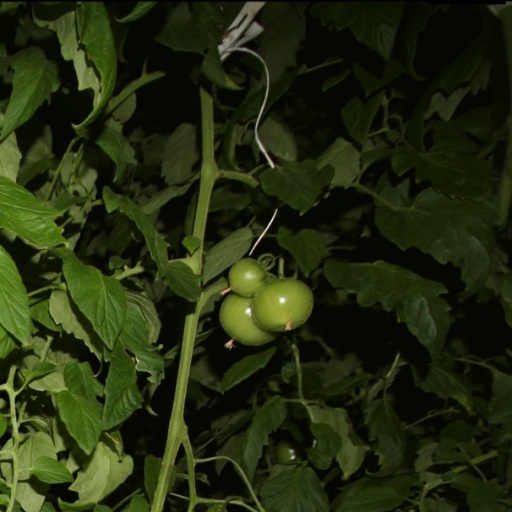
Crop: tomato